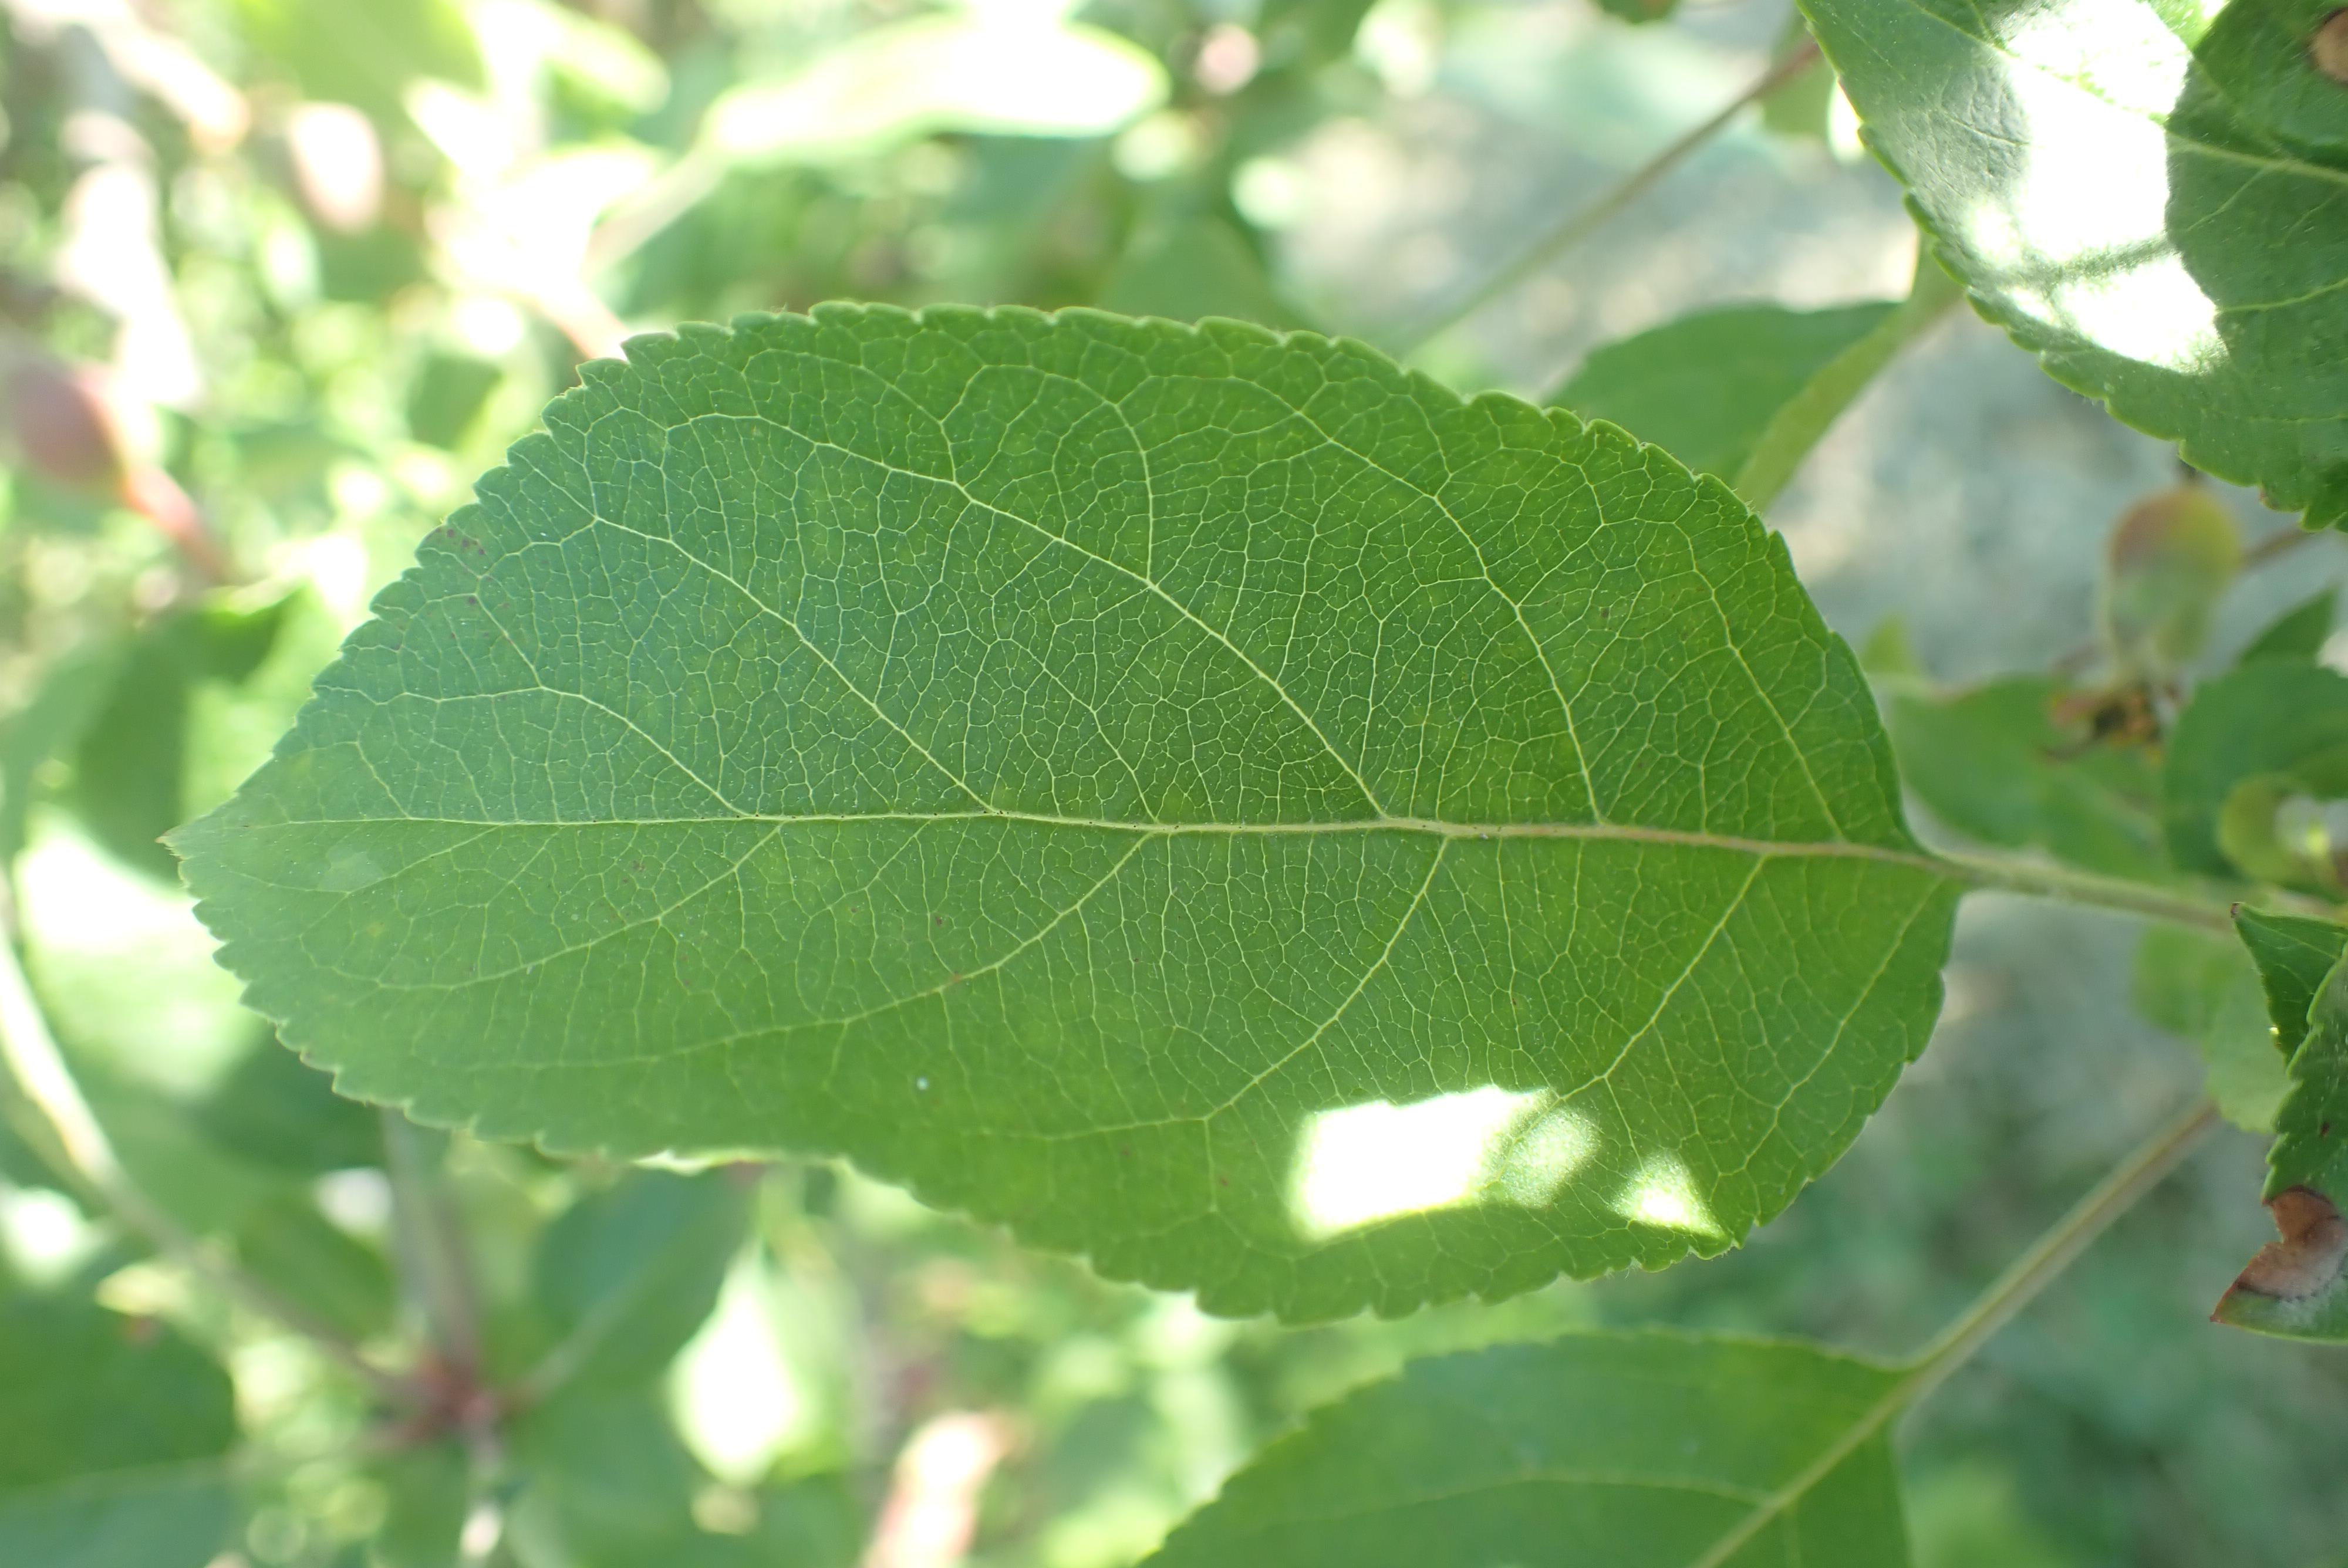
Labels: healthy